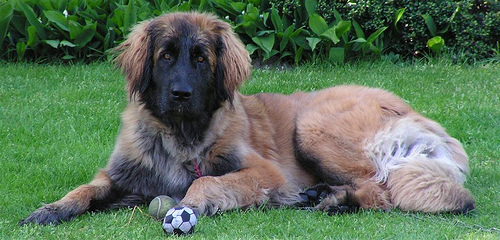
Breed: leonberger